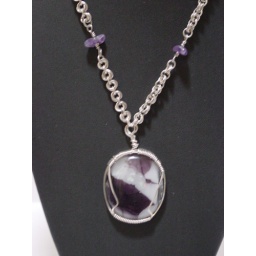
Sterling silver flower chain with amethyst chip beads and purple marble dichroic glass cabachon wrapped in sterling silver wire